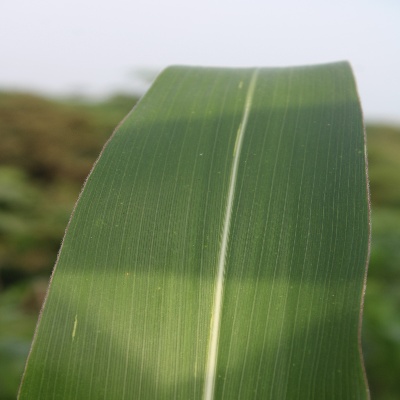
Crop: Maize
Condition: healthy